Naucalpan

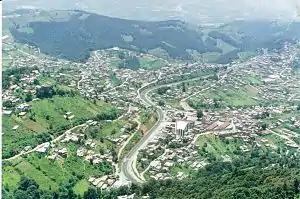
San Francisco Chimalpa village

In addition to Ciudad Satélite and the Toreo, other attractions here include the Cerro Moctezuma, the Villa Alpina, the Conde y Tlatilco Pyramid, a Mexica shrine in the city center and the Museum of Naucalpan. Historic structures from the colonial period include the Caracoles, the Aqueduct, the Bridge of Santa Cruz, the arches of the Sanctuary of Los Remedos, the Parish of San Luis Tlatilco. In the city center is the Museum of the Tlatilca Culture. Arena Naucalpan is a major arena in Naucalpan, Estado de México. It's long been a home for lucha libre, and is currently the central arena of IWRG. The arena hosts a lucha libre show each Thursday and Sunday. The Naucalli Park occupies an area of forty three hectares and is a major natural area filled with trees and other vegetation. It also contains recreational and sporting facilities such as skating rinks, bike paths, playgrounds ("naucalli") and the Casa de Cultura Naucalli. The Symphony Band of Naucalpan regularly plays here at its own concert hall.